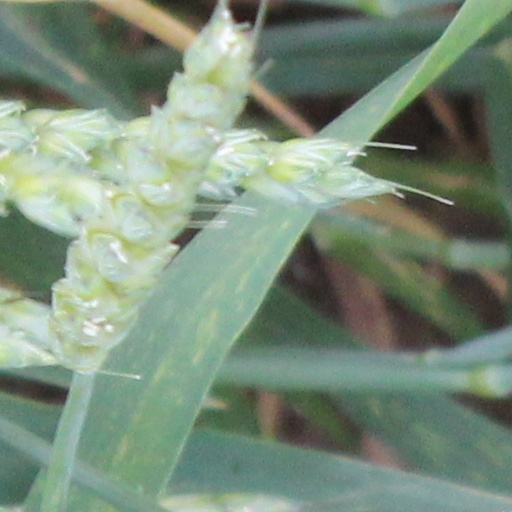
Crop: wheat